Tim de Zeeuw

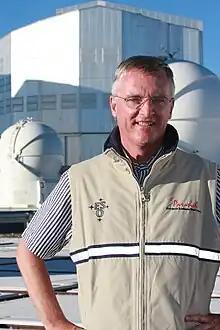
Prof. Tim de Zeeuw visiting Paranal Observatory

Pieter Timotheus "Tim" de Zeeuw (born 12 May 1956 in Sleen) is a Dutch astronomer specializing in the formation, structure and dynamics of galaxies. From 2007 to 2017 he was the director general of European Southern Observatory. He is married to astronomer Ewine van Dishoeck. In May 2022, Leiden University suspended him after an internal review concluded that over several years he repeatedly belittled and insulted women in public and abused his position of power as a professor by threatening to damage their scientific careers; and that in addition to intimidation and inappropriate behavior there was "a component of sexual harassment". The Max Planck Institute for Extraterrestrial Physics announced that they will no longer work with him and the European Southern Observatory banned him from accessing their premises.